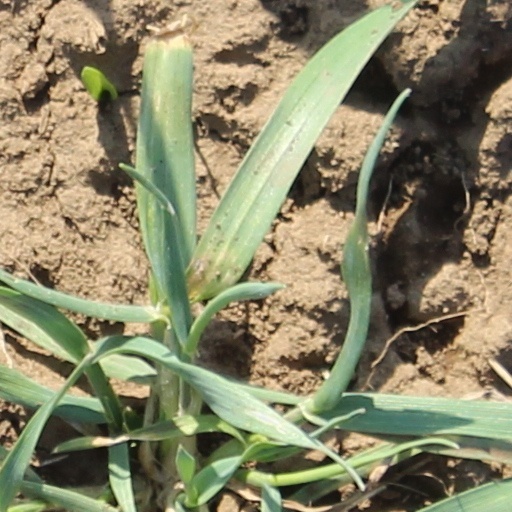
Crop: wheat